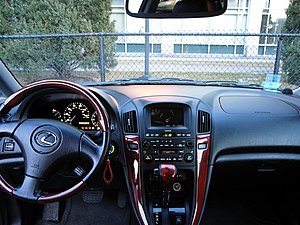
Lexus RX / Første generation / Motorer
Lexus RX er en siden 1997 bygget femdørs SUV fra Toyotas luksusmærke Lexus. Bilen var oprindeligt ikke beregnet til det europæiske marked, men kom dog hertil i 2000. I Nordamerika, Europa og Asien sælges bilen under Lexus-navnet, mens den i Japan hedder Toyota Harrier. RX-serien blev introduceret i Japan i 1997, og i Nordamerika i 1998. RX-serien var blandt de første SUV'er på markedet.